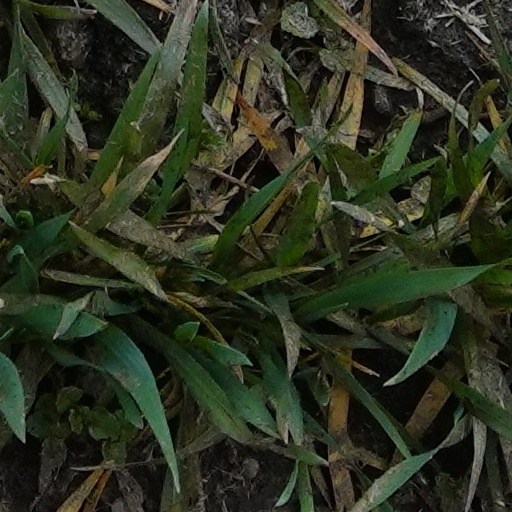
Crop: wheat